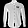
Label: Shirt